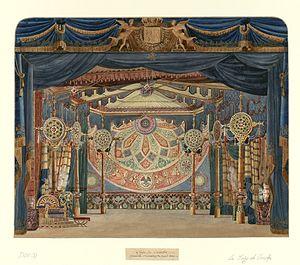
Tente de Mahomet, décor de l'acte II du Siège de Corinthe esquissé par Auguste Caron
Le Siège de Corinthe est un opéra en trois actes composé par Gioachino Rossini sur un livret français de Luigi Balocchi et d'Alexandre Soumet. Il résulte d'un remaniement d'une partie de la musique de Maometto II, que le compositeur avait créé pour Naples en 1820 sur un livret de Cesare della Valle.